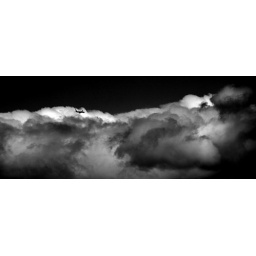
Jet flies into clouds over Maui.Pre: circular polarizer on 70-200mmPost: red filter in conversion to b/w to up contrast